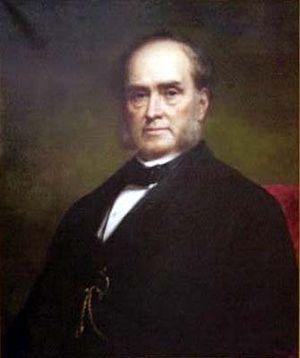
Ambrose Kingsland est un homme d'affaires et politicien qui a été maire de New York entre 1851 et 1853. Il a initié la législation qui a conduit à la réalisation de Central Park.